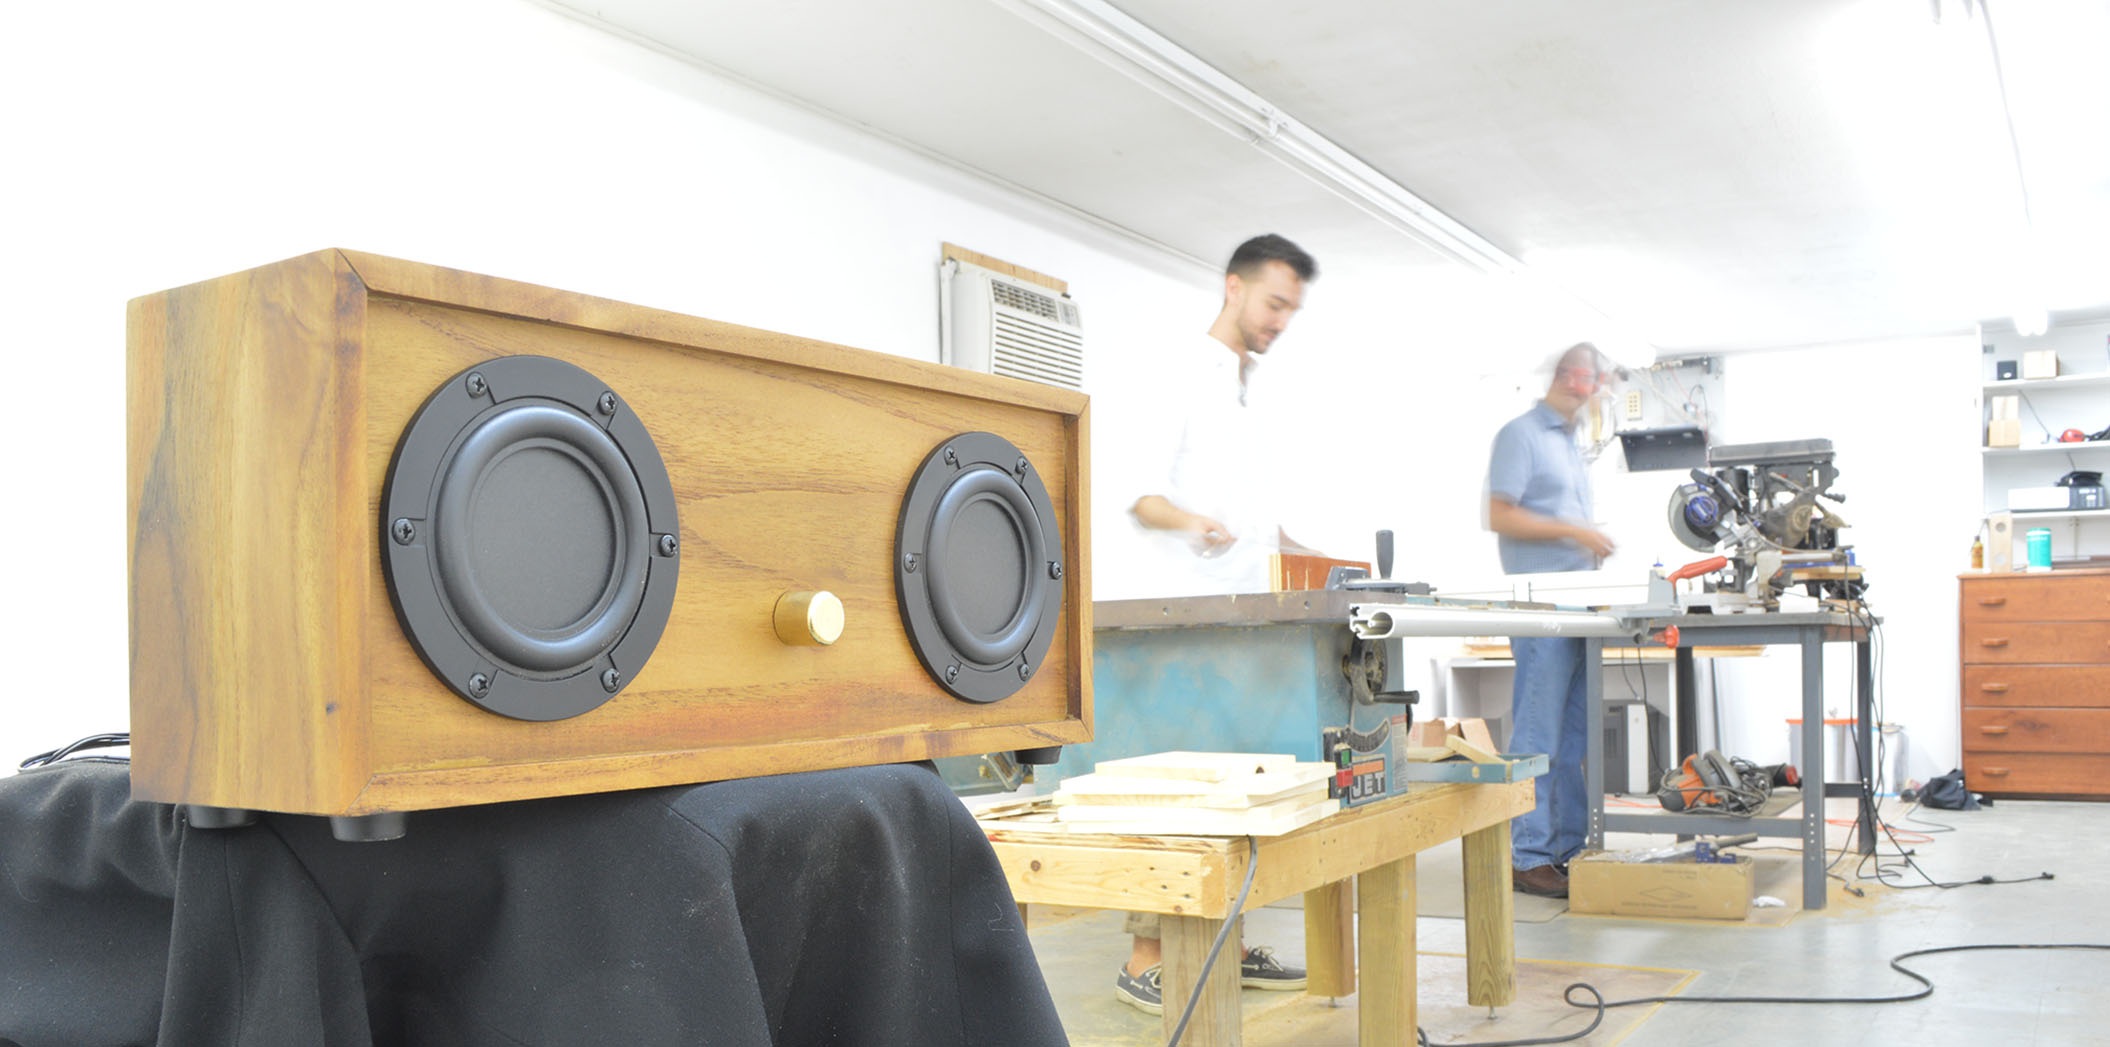
people, workshop, room, product, speakers, loudspeaker, product design